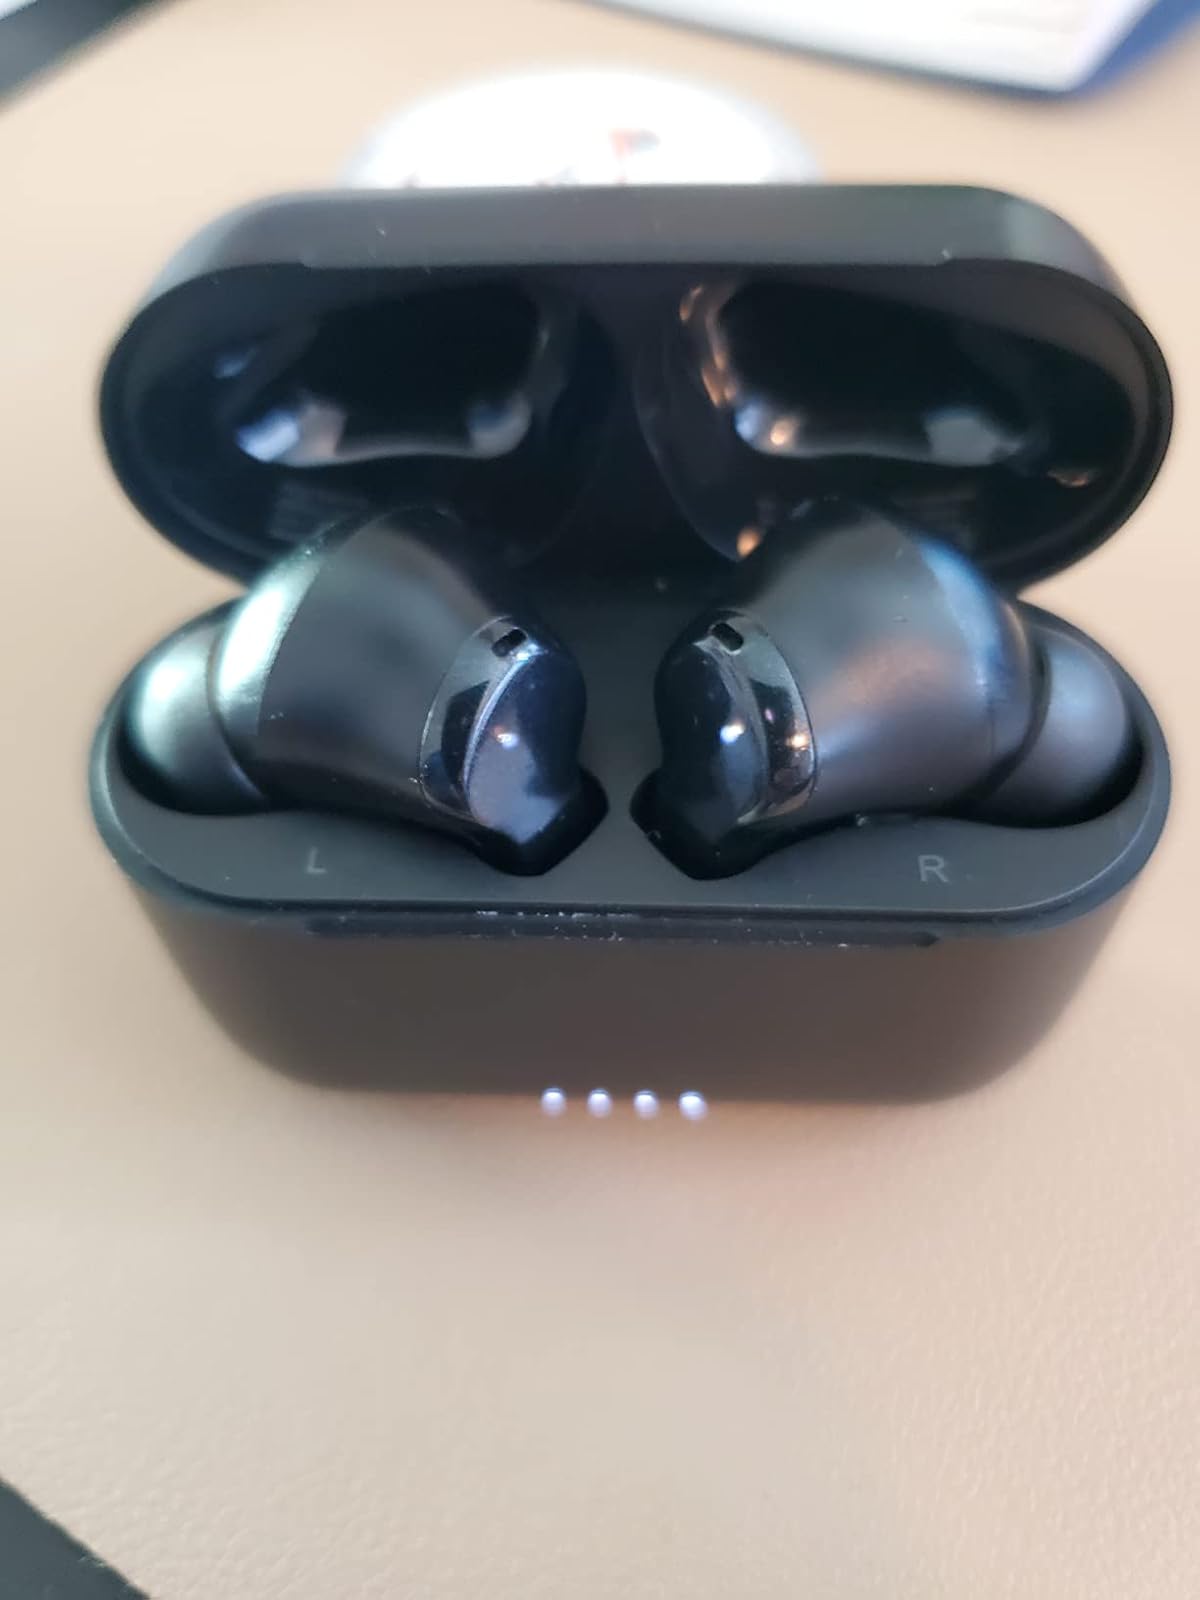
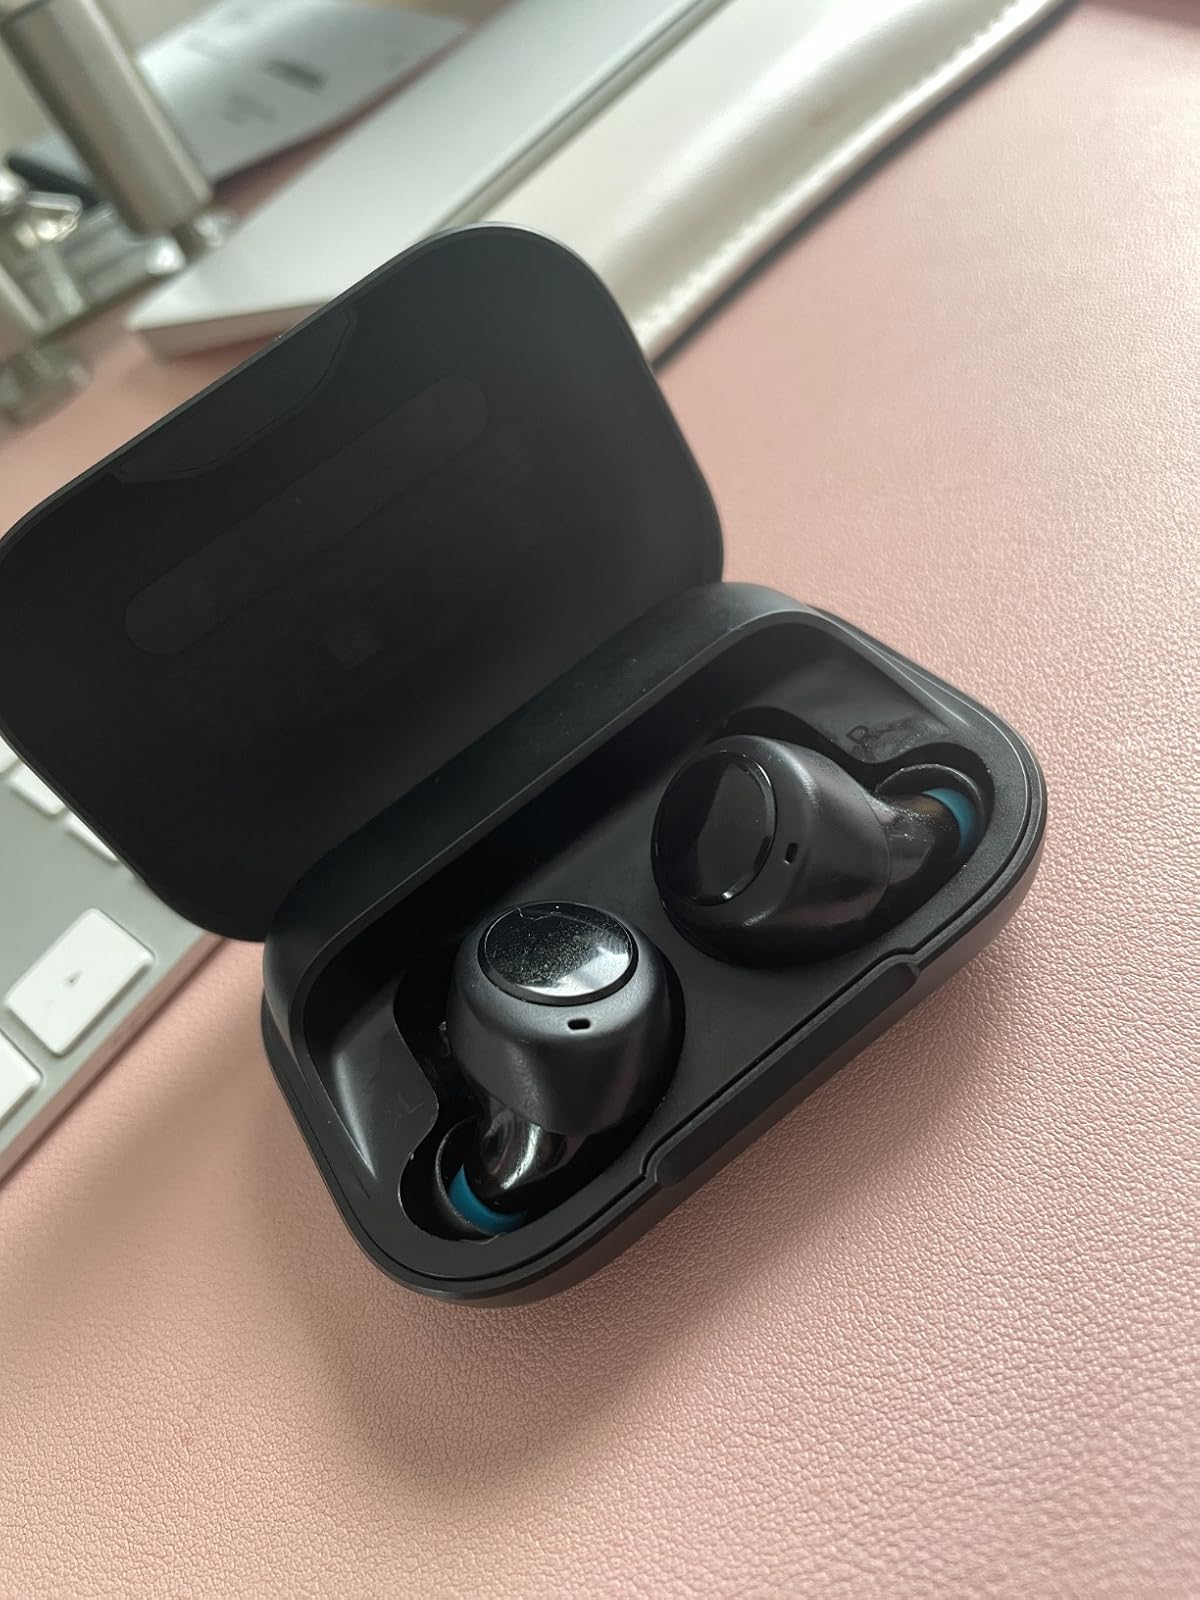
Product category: earbuds
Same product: no